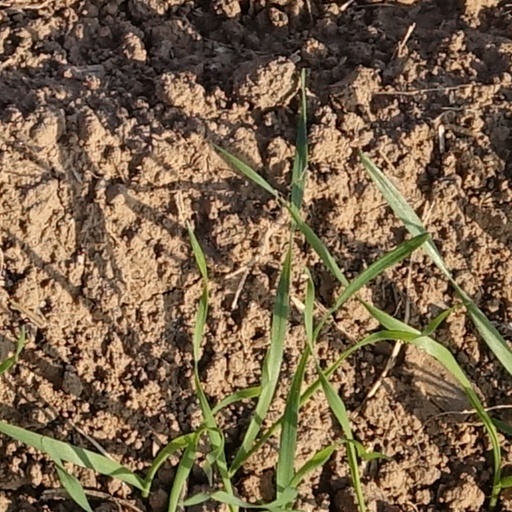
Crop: wheat